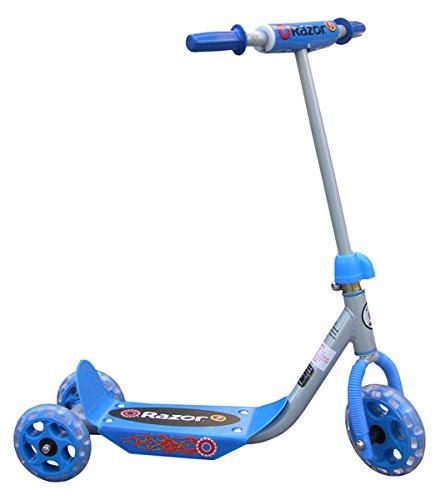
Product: Razor Jr. Lil' Kick Scooter
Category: Sports & Outdoors | Outdoor Recreation | Skates, Skateboards & Scooters | Scooters & Equipment | Scooters
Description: Low profile for easy scooting; large smooth-rolling wheels.
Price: $28.81
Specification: Item Weight:         6.4 pounds    |Shipping Weight: 6.8 pounds (View shipping rates and policies)|ASIN: B01EM4MJCG|Item model number: 20014940|    #7    in Sport Scooters